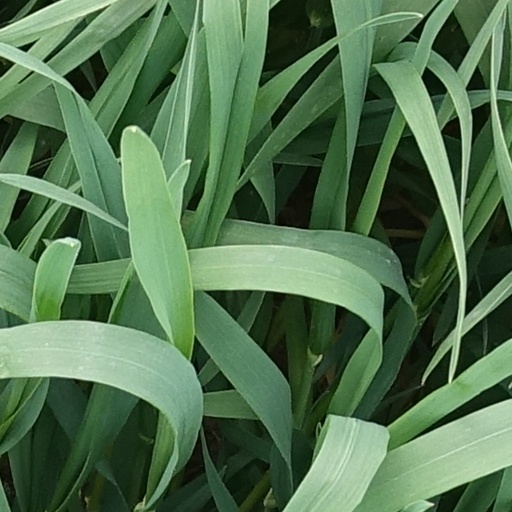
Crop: wheat